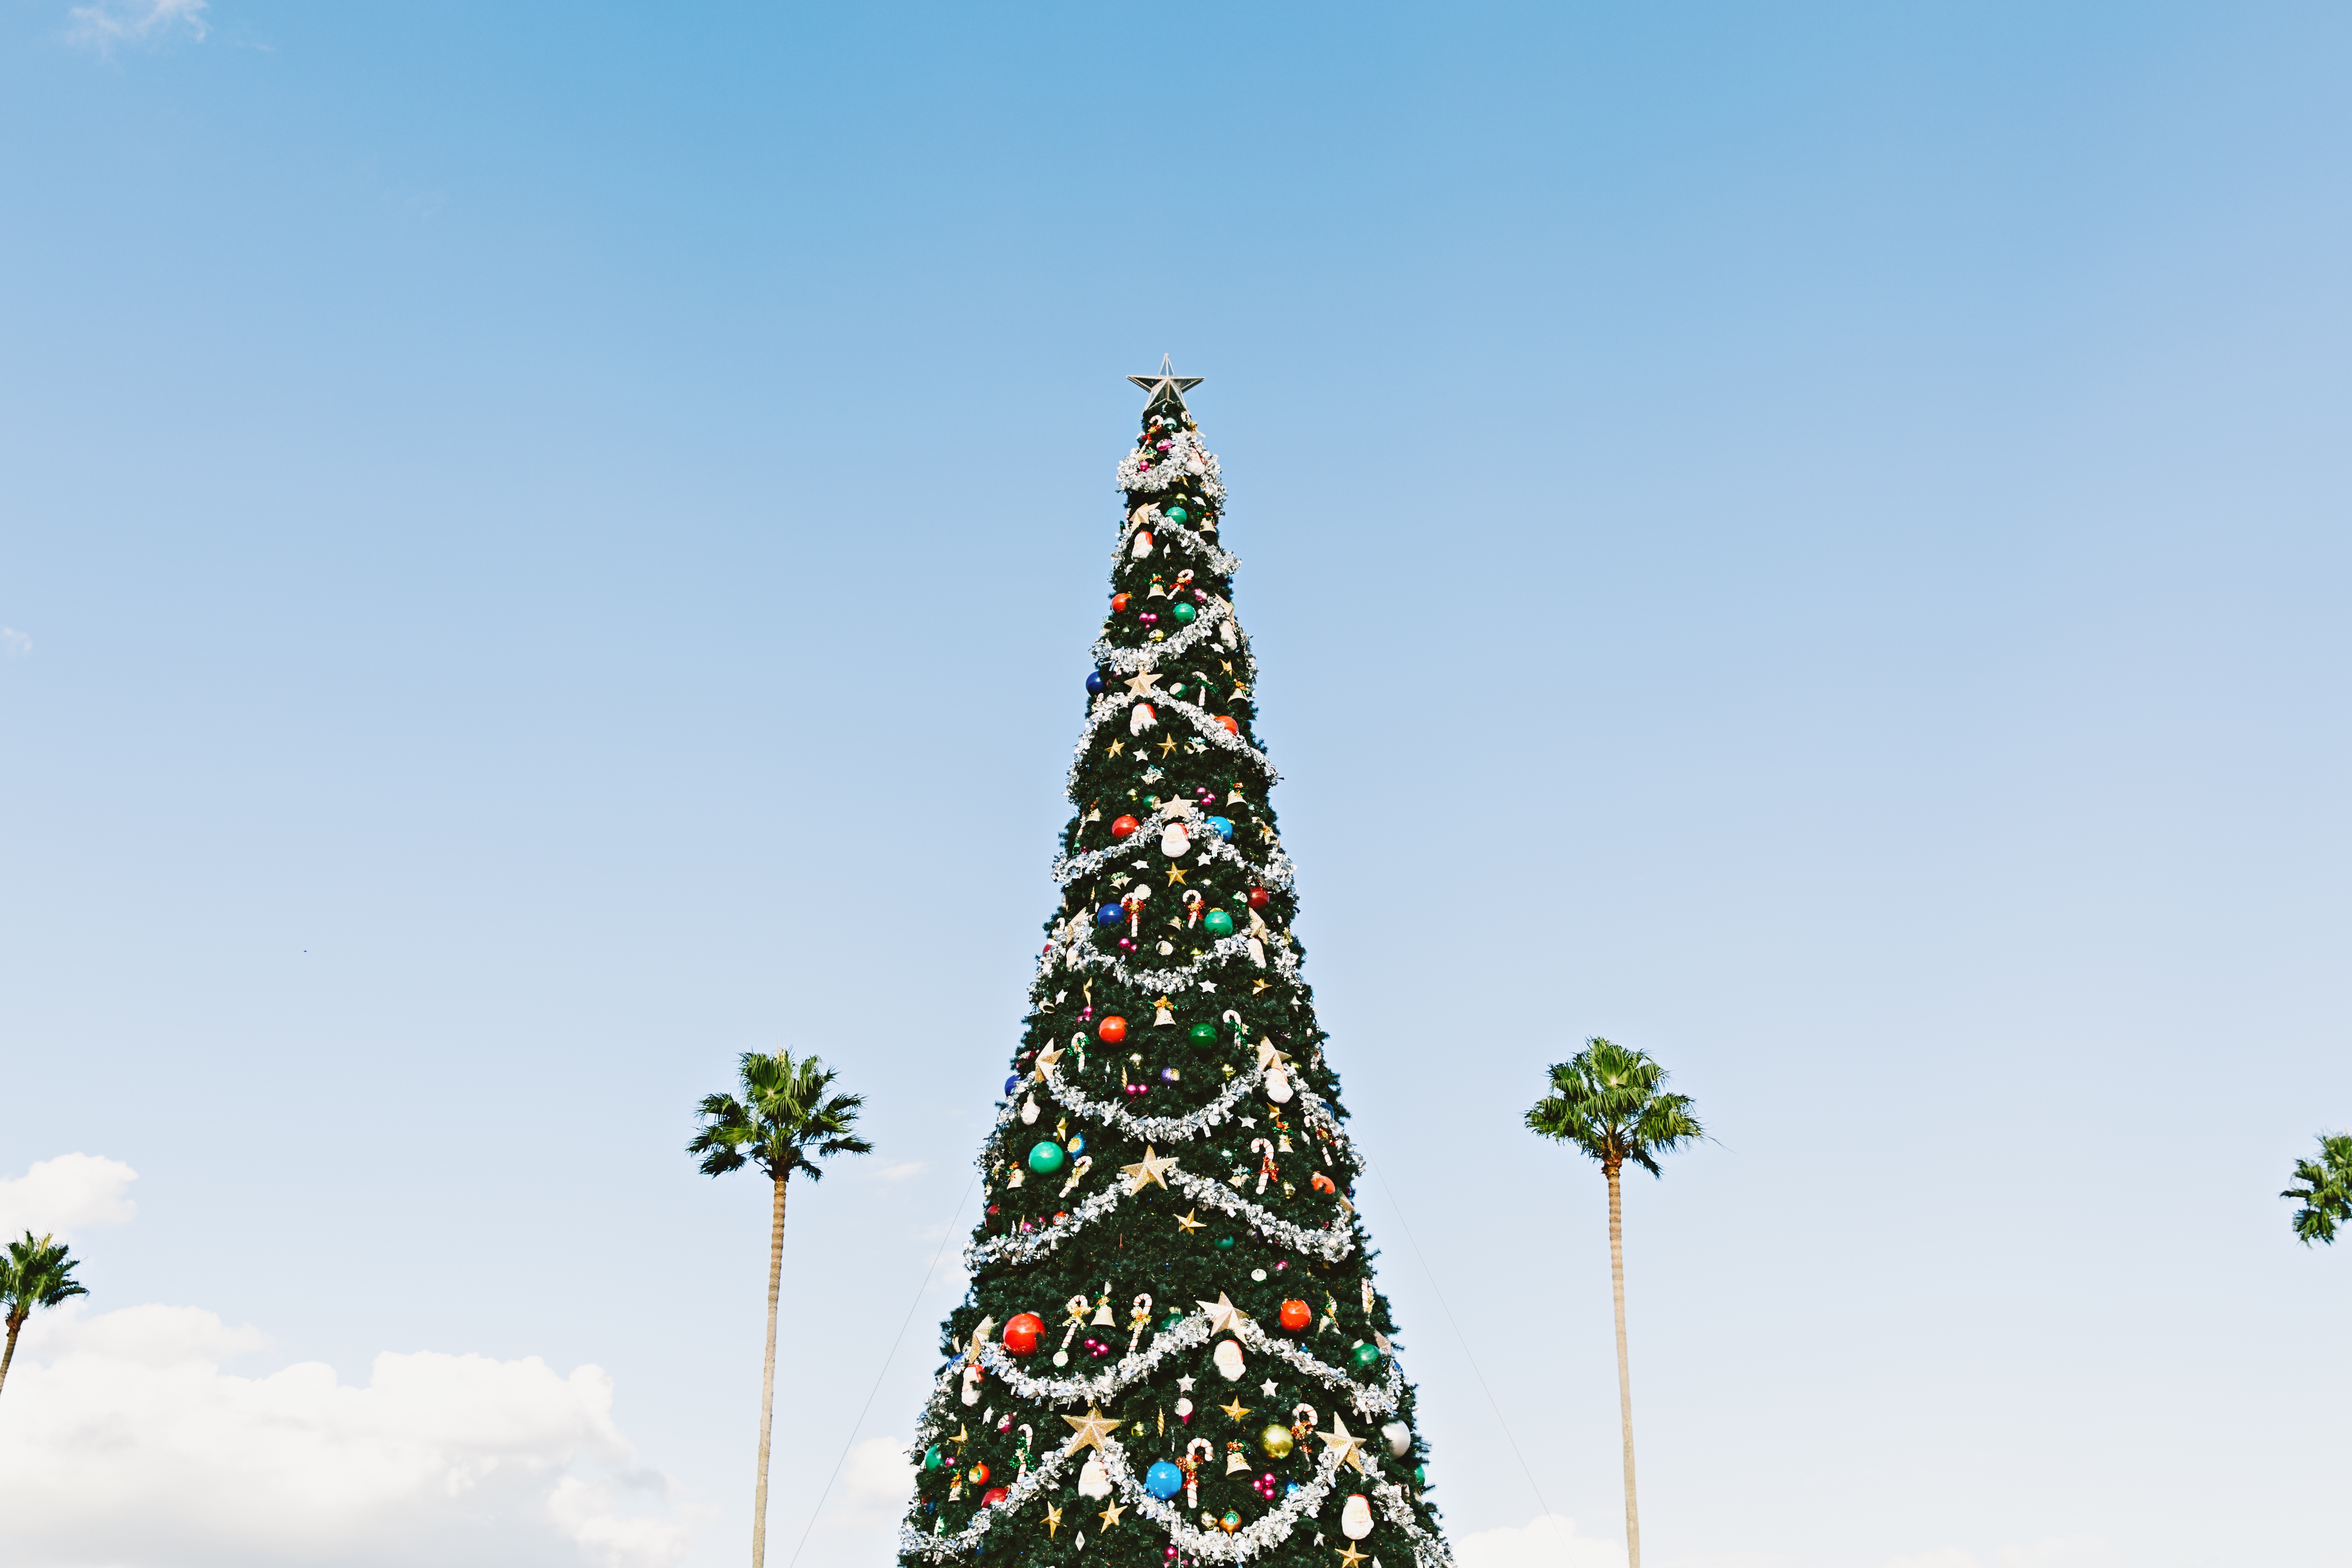
tree, sky, tower, palm, landmark, christmas, christmas tree, festive, christmas decoration, spire, steeple